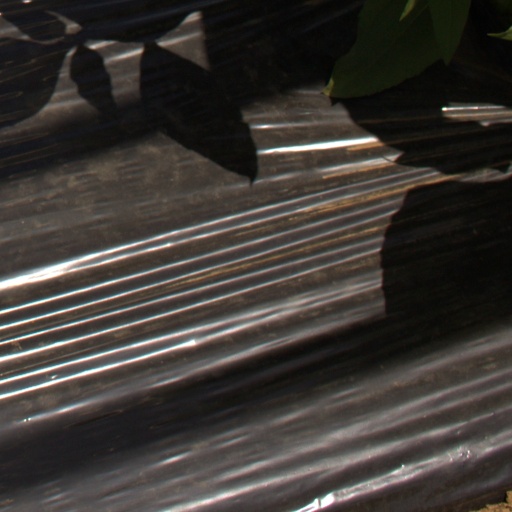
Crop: Jerusalem artichoke